Mexican National Championships

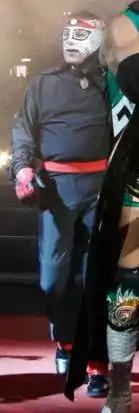
The masked wrestler Octagón on his way to the right prior to a match.

The Mexican National Championships ("Campeonatos Nacionales" in Spanish) is a group of "Lucha libre" professional wrestling championships that are sanctioned by "Comisión de Box y Lucha Libre Mexico D.F." ("the Mexico City Boxing and Wrestling Commission" in Spanish). While the Commission sanctions the championships, it does not promote the events in which the championships are defended. Being professional wrestling championships, they are not won legitimately; they are instead won via a scripted ending to a match or awarded to a wrestler or wrestlers as a result of a storyline. The earliest Mexican National Championship, the Mexican National Heavyweight Championship, was created as far back as 1926. The Mexican National Welterweight Championship crowned its first champion on June 17, 1934, making it the oldest, still active, professional wrestling championship. Eléctrico, the current Lightweight champion, is the longest reigning Mexican National Championship, having won the title on August 13, 2013. Atlantis, the reigning Light Heavyweight Champion, has the shortest active reign of any champion, having defeated Mephisto for the championship on August 25, 2015.